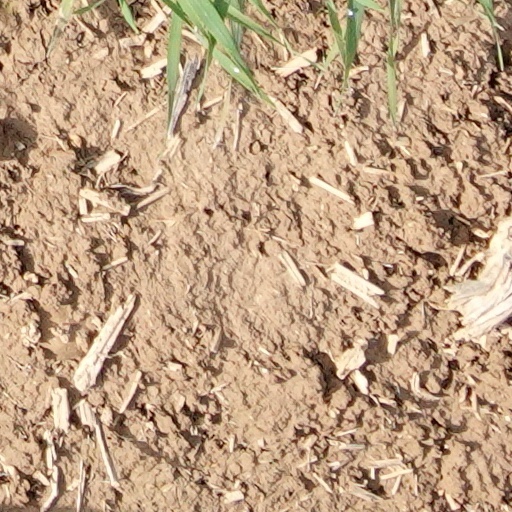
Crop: wheat